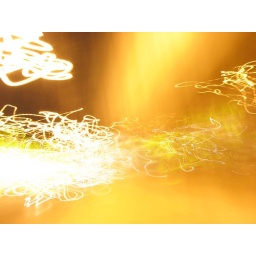
15 sec. Exp. hung around my neck while walking home from the bar.